Happy Here and Now

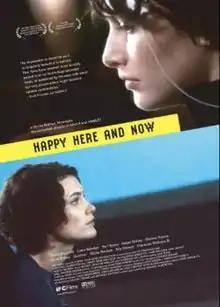
Film poster

Happy Here and Now is a 2002 mystery drama film directed by Michael Almereyda. The film stars David Arquette, Liane Balaban, Gloria Reuben, Ally Sheedy, and Karl Geary. "Happy Here and Now" had its world premiere at the CineVegas film festival in June 2002 and subsequently went on to screen at the Toronto International Film Festival that September. The film did not receive a limited theatrical release until December 14, 2005, three years after the film debuted.